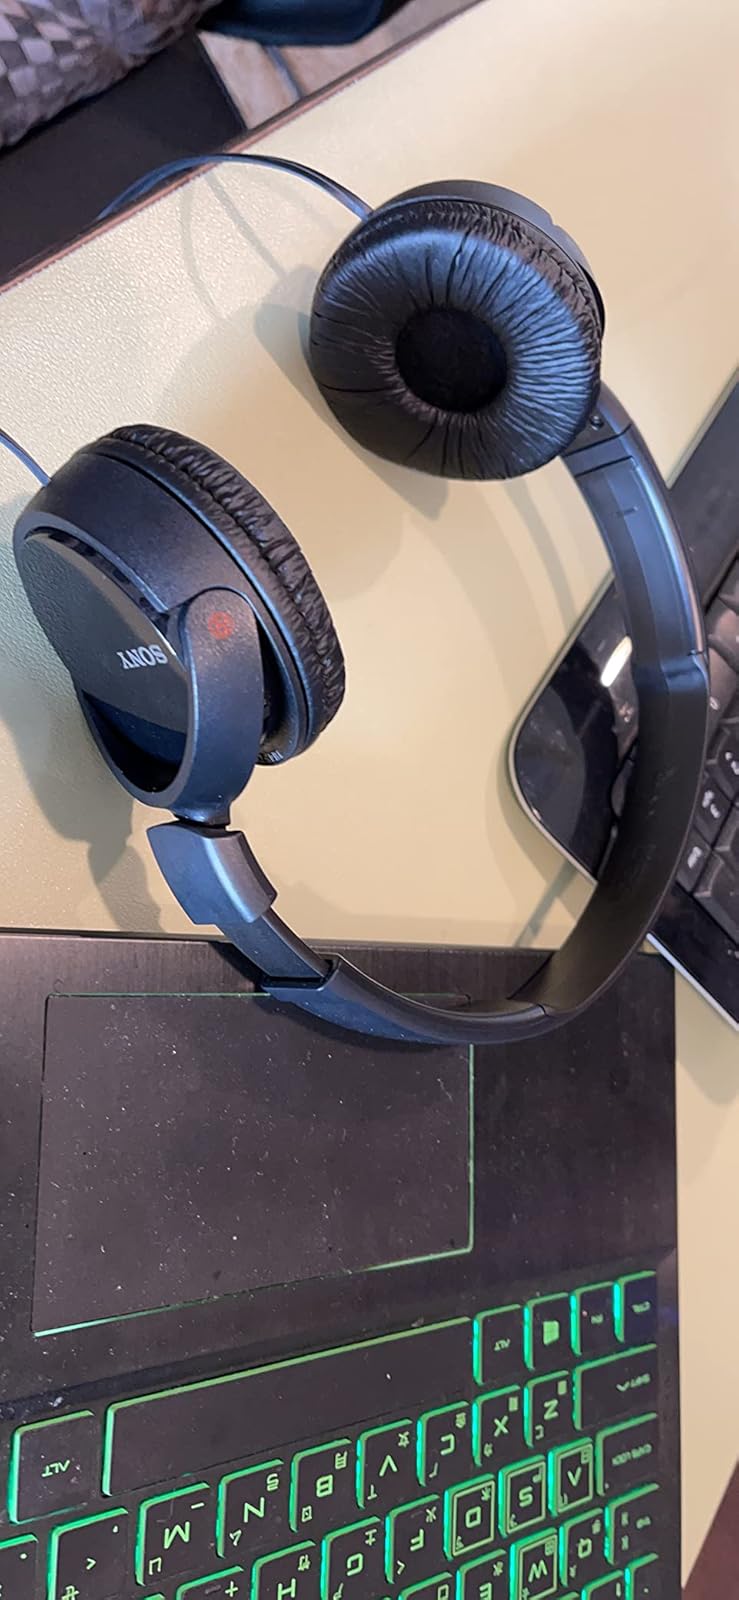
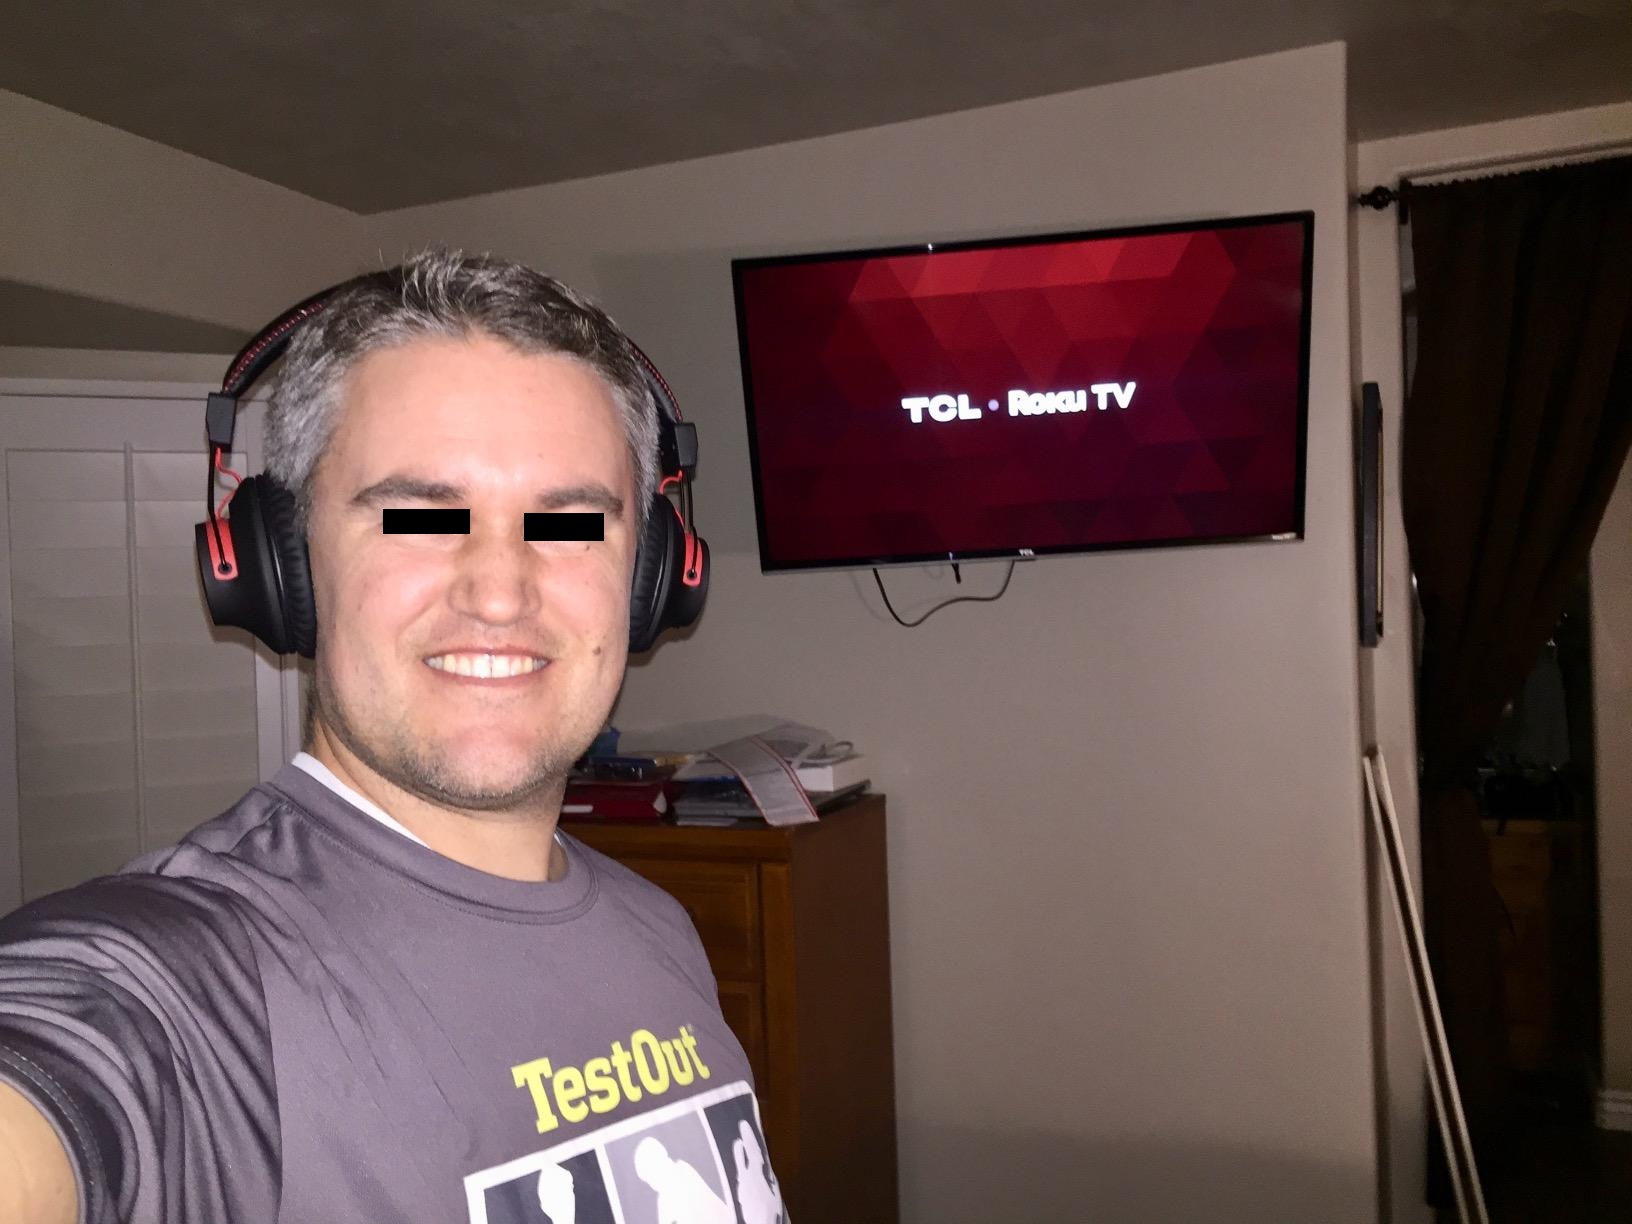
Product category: headphones
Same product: no